Question: Please indicate a possible affordance area of the chair that can be used for sitting
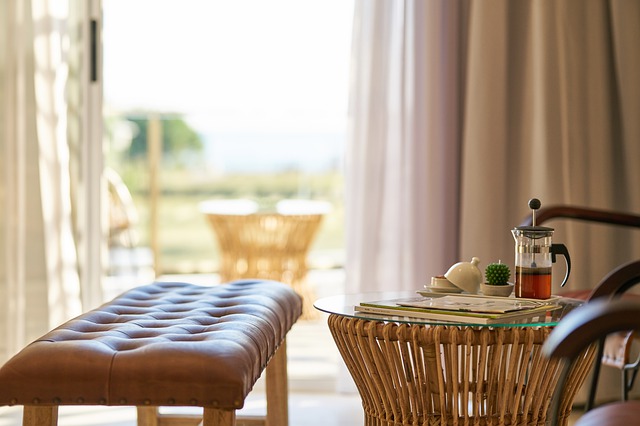
Answer: [2, 281, 304, 405]